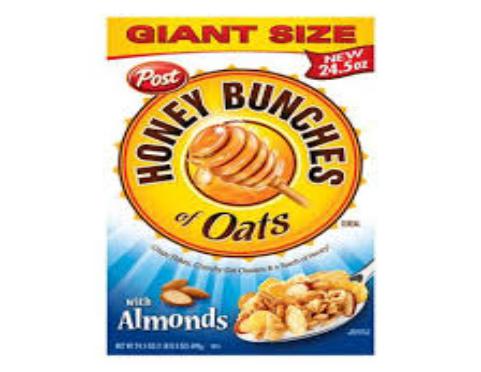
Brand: Honey Bunches of Oats
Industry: Food